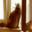
Label: cat